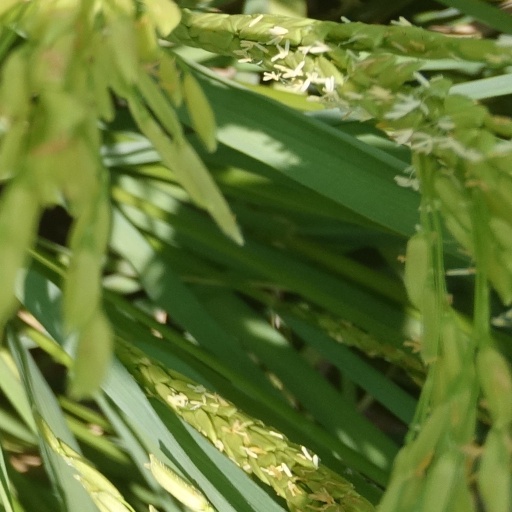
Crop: rice